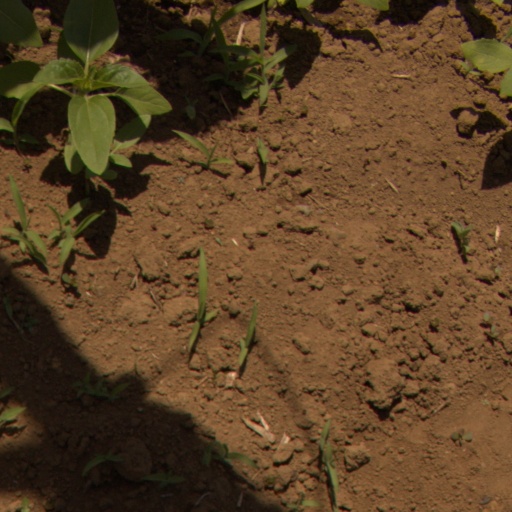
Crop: Jerusalem artichoke